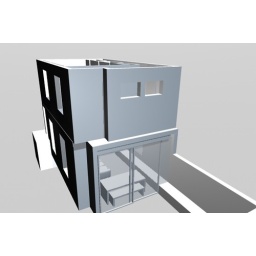
View looking down at the back garden and in through the glass doors. The upper floor details have changed now.